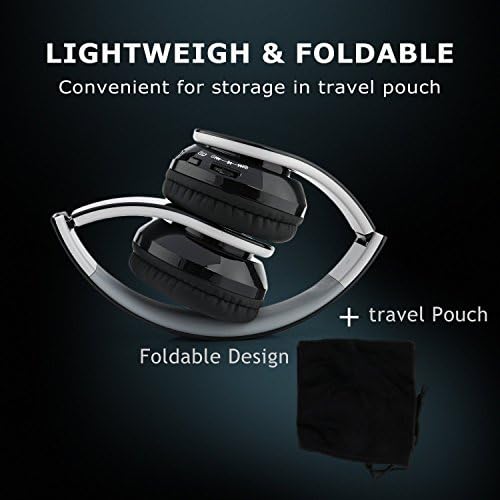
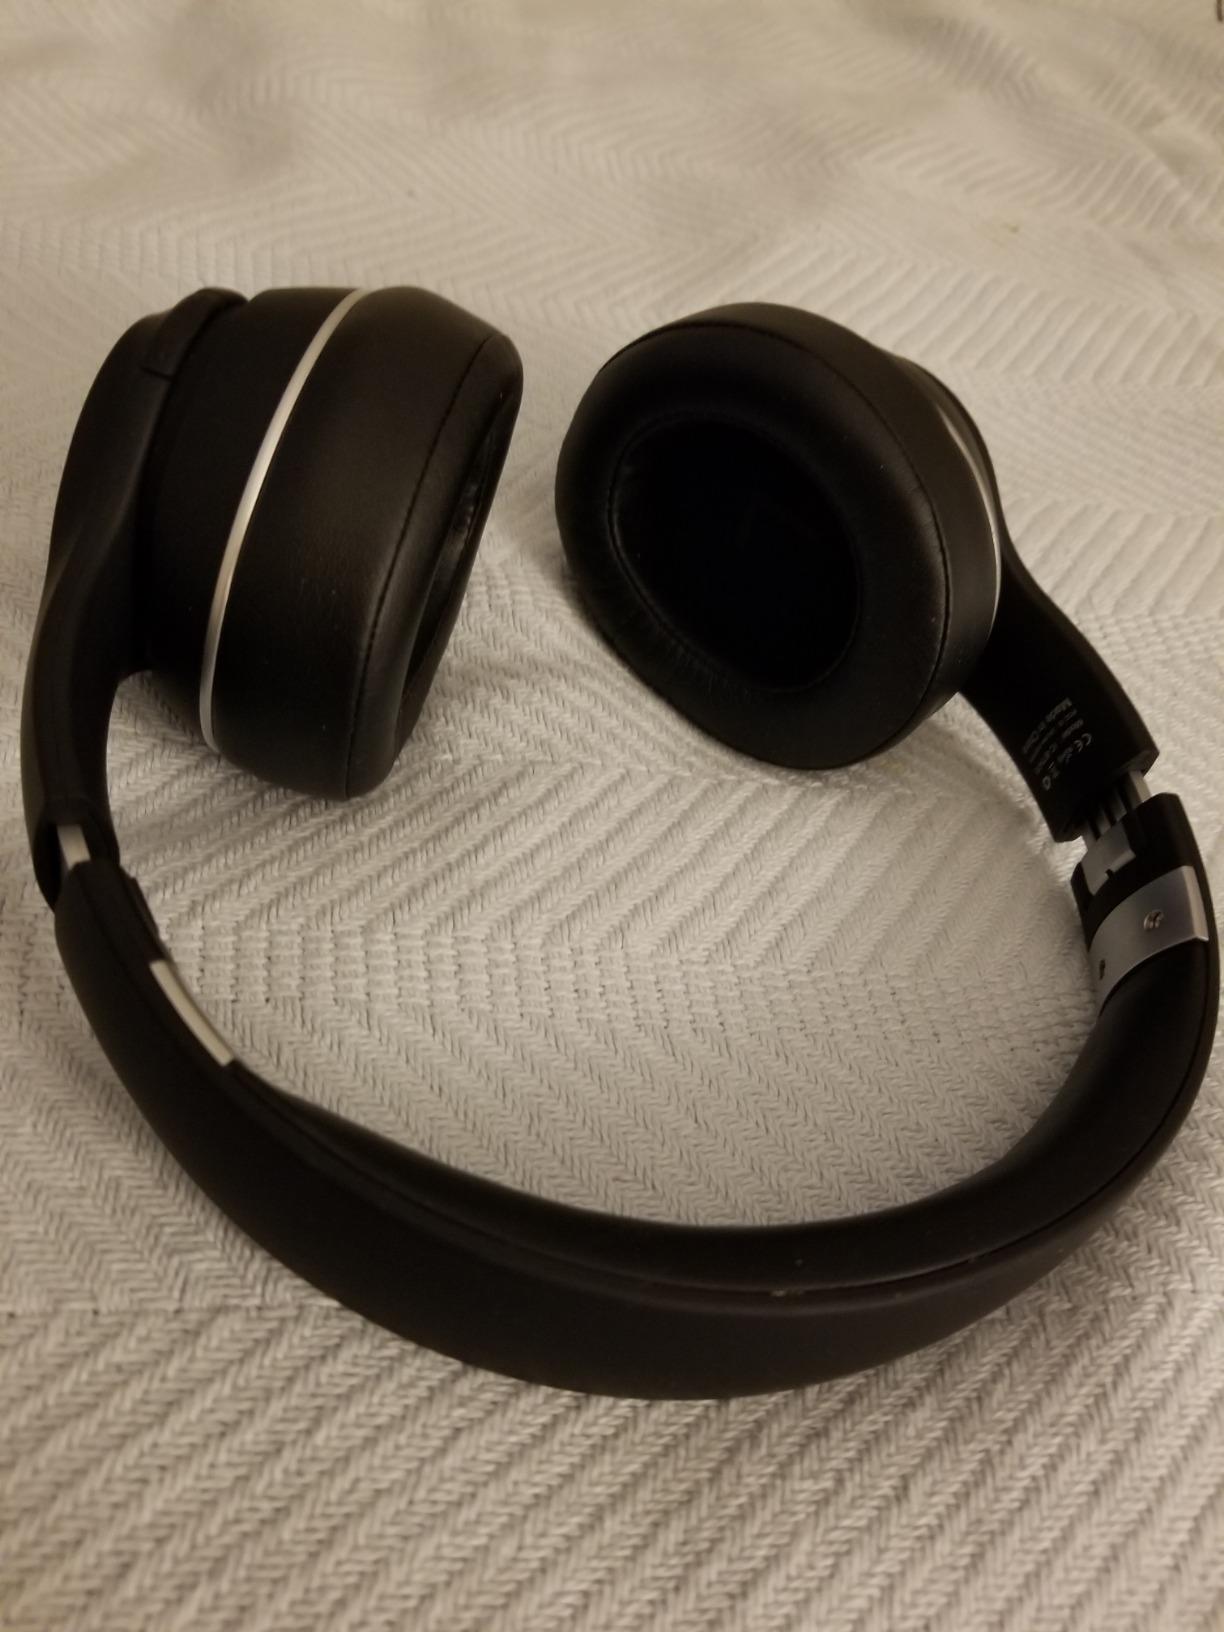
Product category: headphones
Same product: no